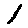
Label: 1